Citizens' Trust Company Building

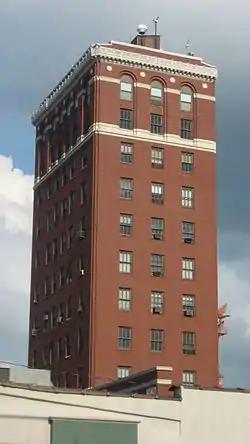
Sycamore Building, July 2011

Citizens' Trust Company Building, also known as the Sycamore Building, is a historic office building located at Terre Haute, Vigo County, Indiana. It was designed in 1920 by the local firm of Johnson, Miller & Miller and built in 1921–1922, and is a 12-story, Chicago school style steel frame building sheathed in brick. It features stone and terra cotta detailing and Art Deco style design elements. The building was built to house the main office of the Citizens' Trust Company.